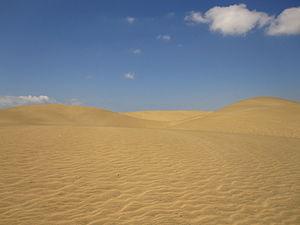
Jane Eyre est une mini-série britannique en quatre épisodes, réalisée par Susanna White sur un scénario de Sandy Welch, diffusée pour la première fois à l'automne 2006 sur BBC One, puis en janvier de l'année suivante en Espagne et aux États-Unis. C'est une adaptation télévisuelle du roman éponyme de Charlotte Brontë paru en 1847 et fréquemment adapté tant au cinéma qu'à la télévision. Elle a été diffusée en France en VM sur Arte en septembre 2012 et rediffusée sur Numéro 23 depuis le 6 septembre 2016.